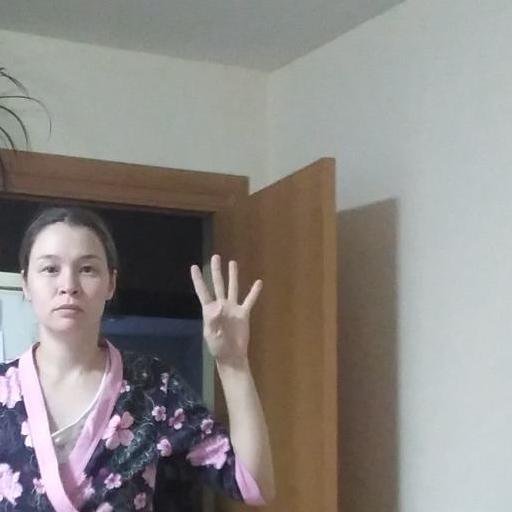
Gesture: four